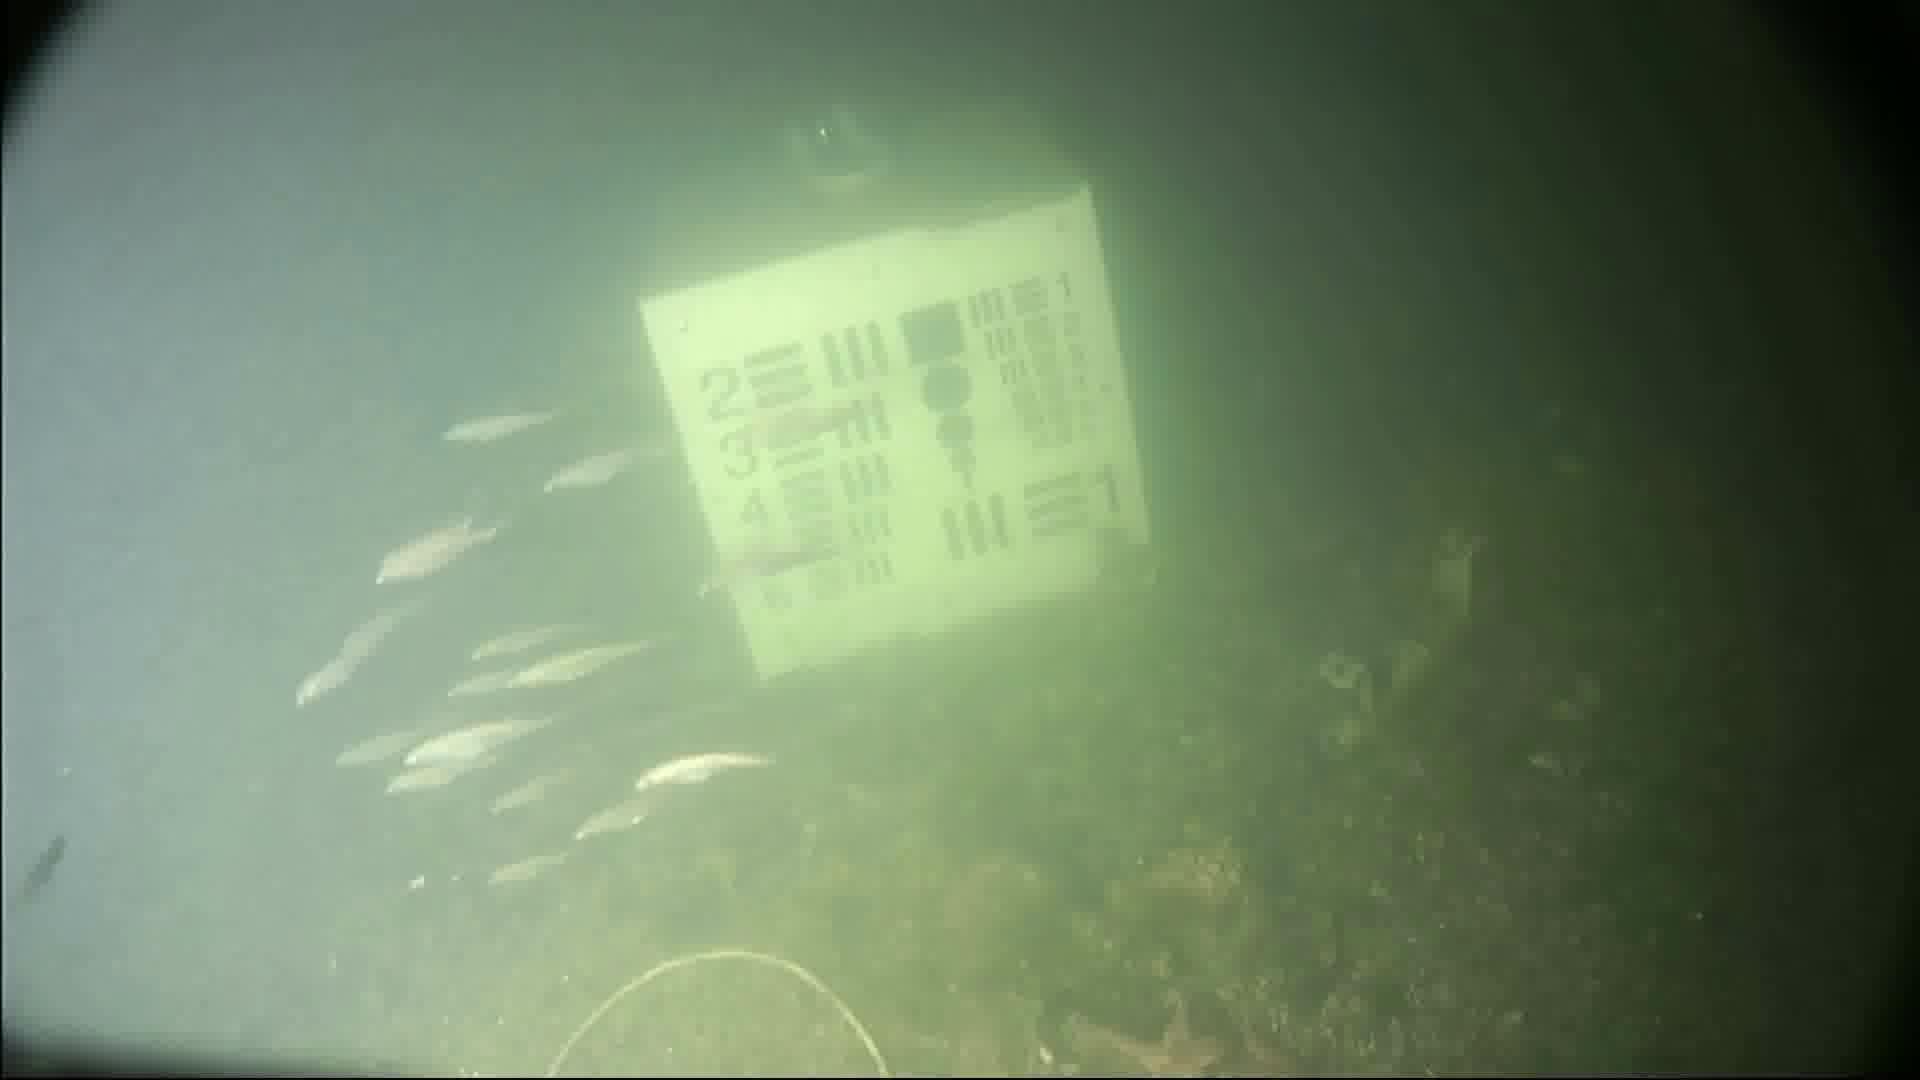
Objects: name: small_fish
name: starfish